Battle of Alford

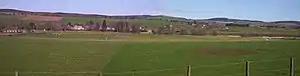
The site of the Battle of Alford

The two armies appear to have been roughly equal in size, though Baillie later claimed the Royalists outnumbered them. Up to 1,000 of Baillie's troops may have been local militia hastily pressed into service just before the battle. Baillie's position was further weakened by the presence of representatives of the Committee of Estates on his chain of command in the person of the Earl of Balcarres.